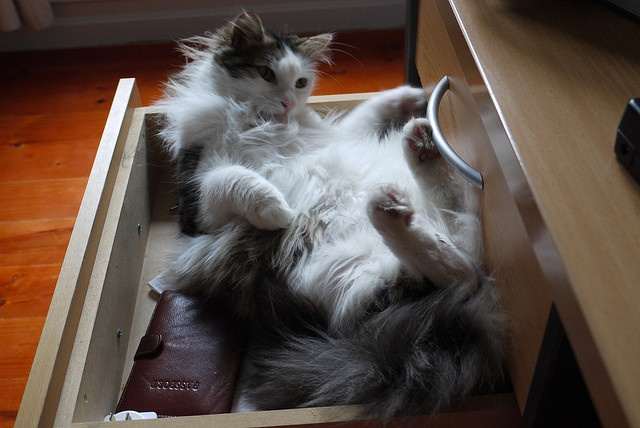
A cat is laying in a desk drawer.
A cute cat lying in a dresser draw on his back.
A cat lying on its back in a desk drawer.
a cat lays down inside of a drawer
A gray and white cat laying on it's back with it's head looking up in a open drawer.